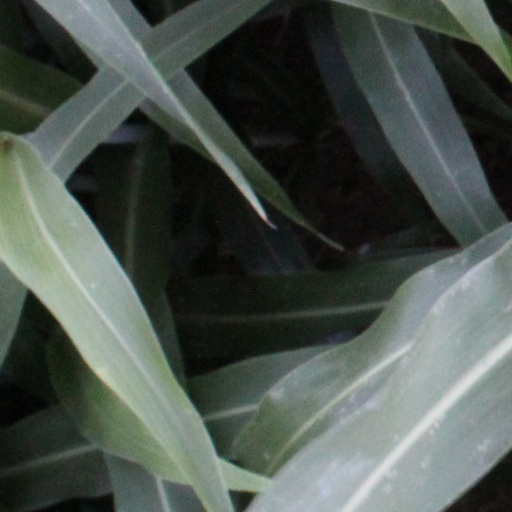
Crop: sorghum